Ether One

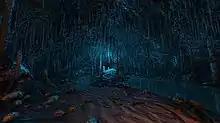
A dark blue cave from the game Dear Esther.

Benni Hill, the game's story director, cited "Myst" and "Dear Esther" as inspirations for the team during development. He further explained that the game's evolution was "organic" and that the team's plans changed frequently; he attributed this partially to the game being the studio's first effort. Regarding the game's portrayal of dementia, Bottomley stated that the team did not aim to necessarily raise awareness of the disease, but rather to start a dialogue and put the player in the perspective of someone suffering from it. Many members of the development team had family members that struggled with dementia, which informed the decision to focus on the disease. Members of the team drew from their own experiences as development continued, incorporating personal stories into the writing. The team incorporated visual metaphors for the disease into the game, such as "ether rocks" that are destroyed by the player, which mirror the shape of a Lewy body inside the brain of a dementia sufferer.